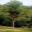
Label: palm_tree